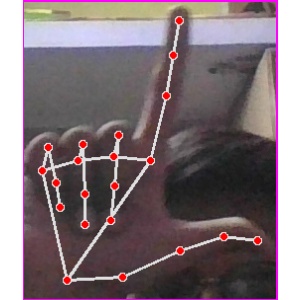
अक्षर: ल